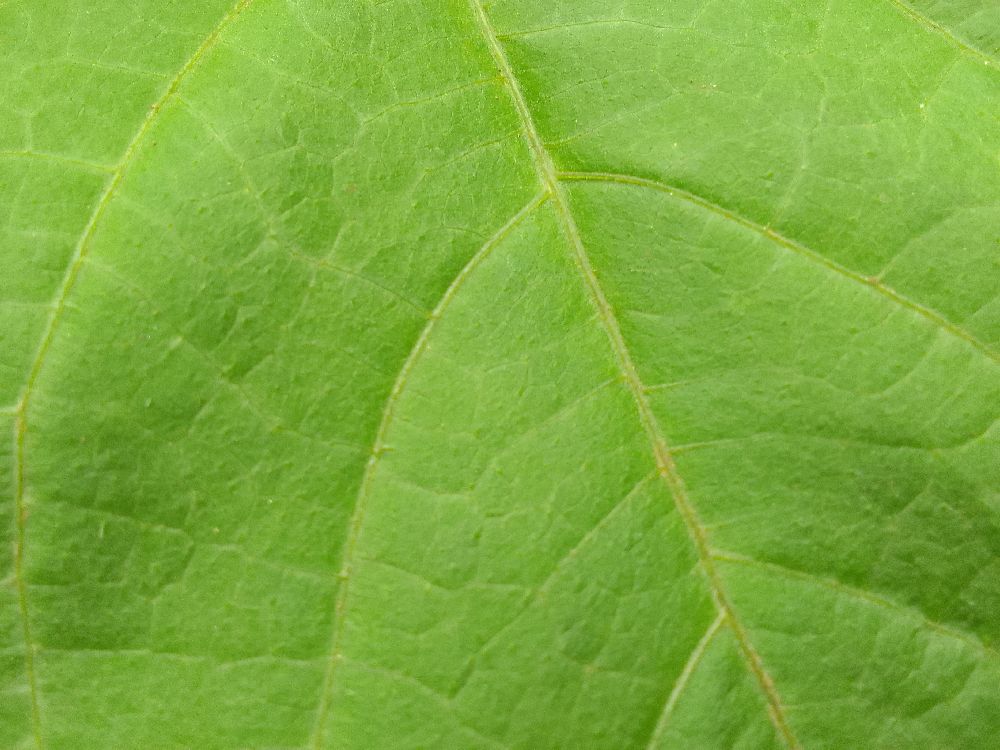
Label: healthy